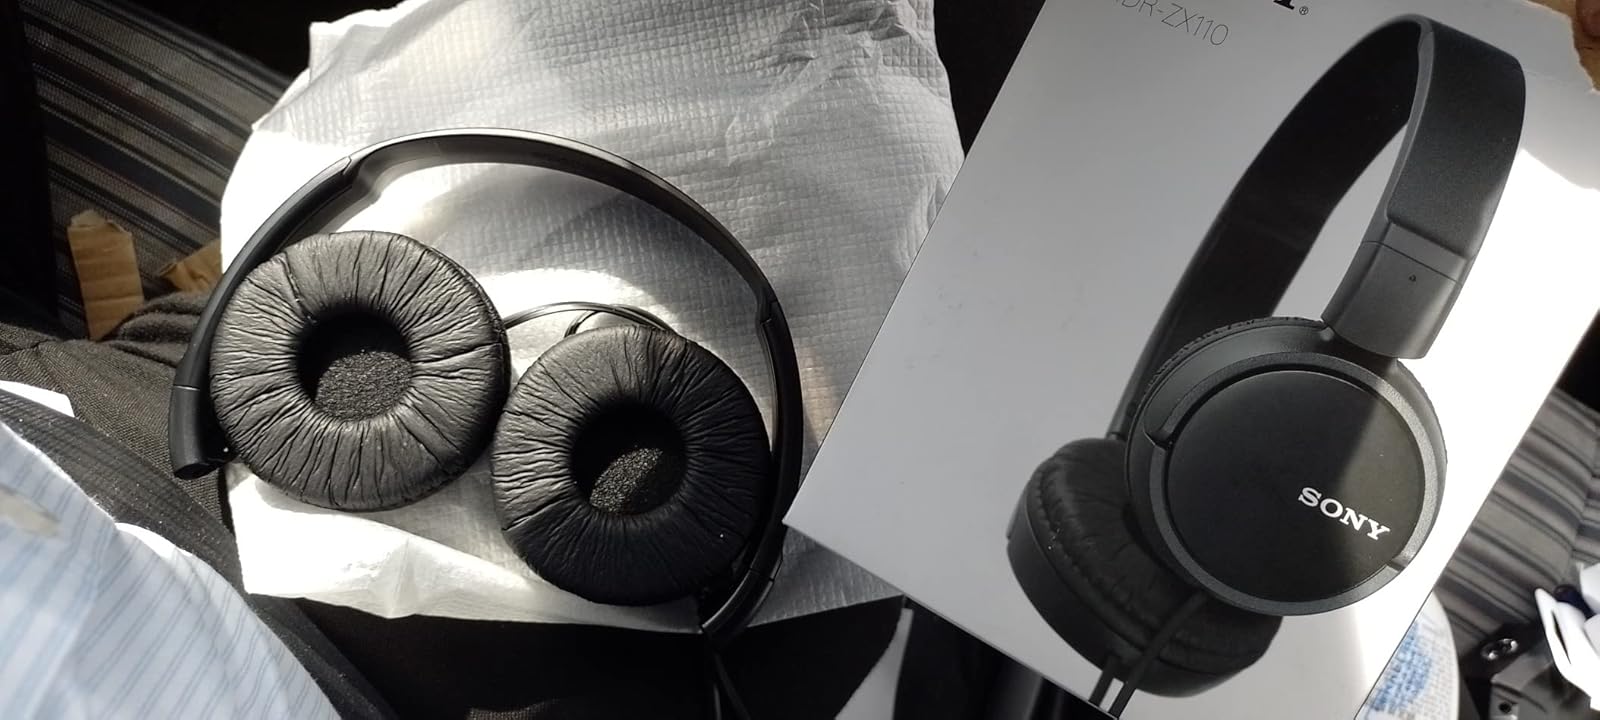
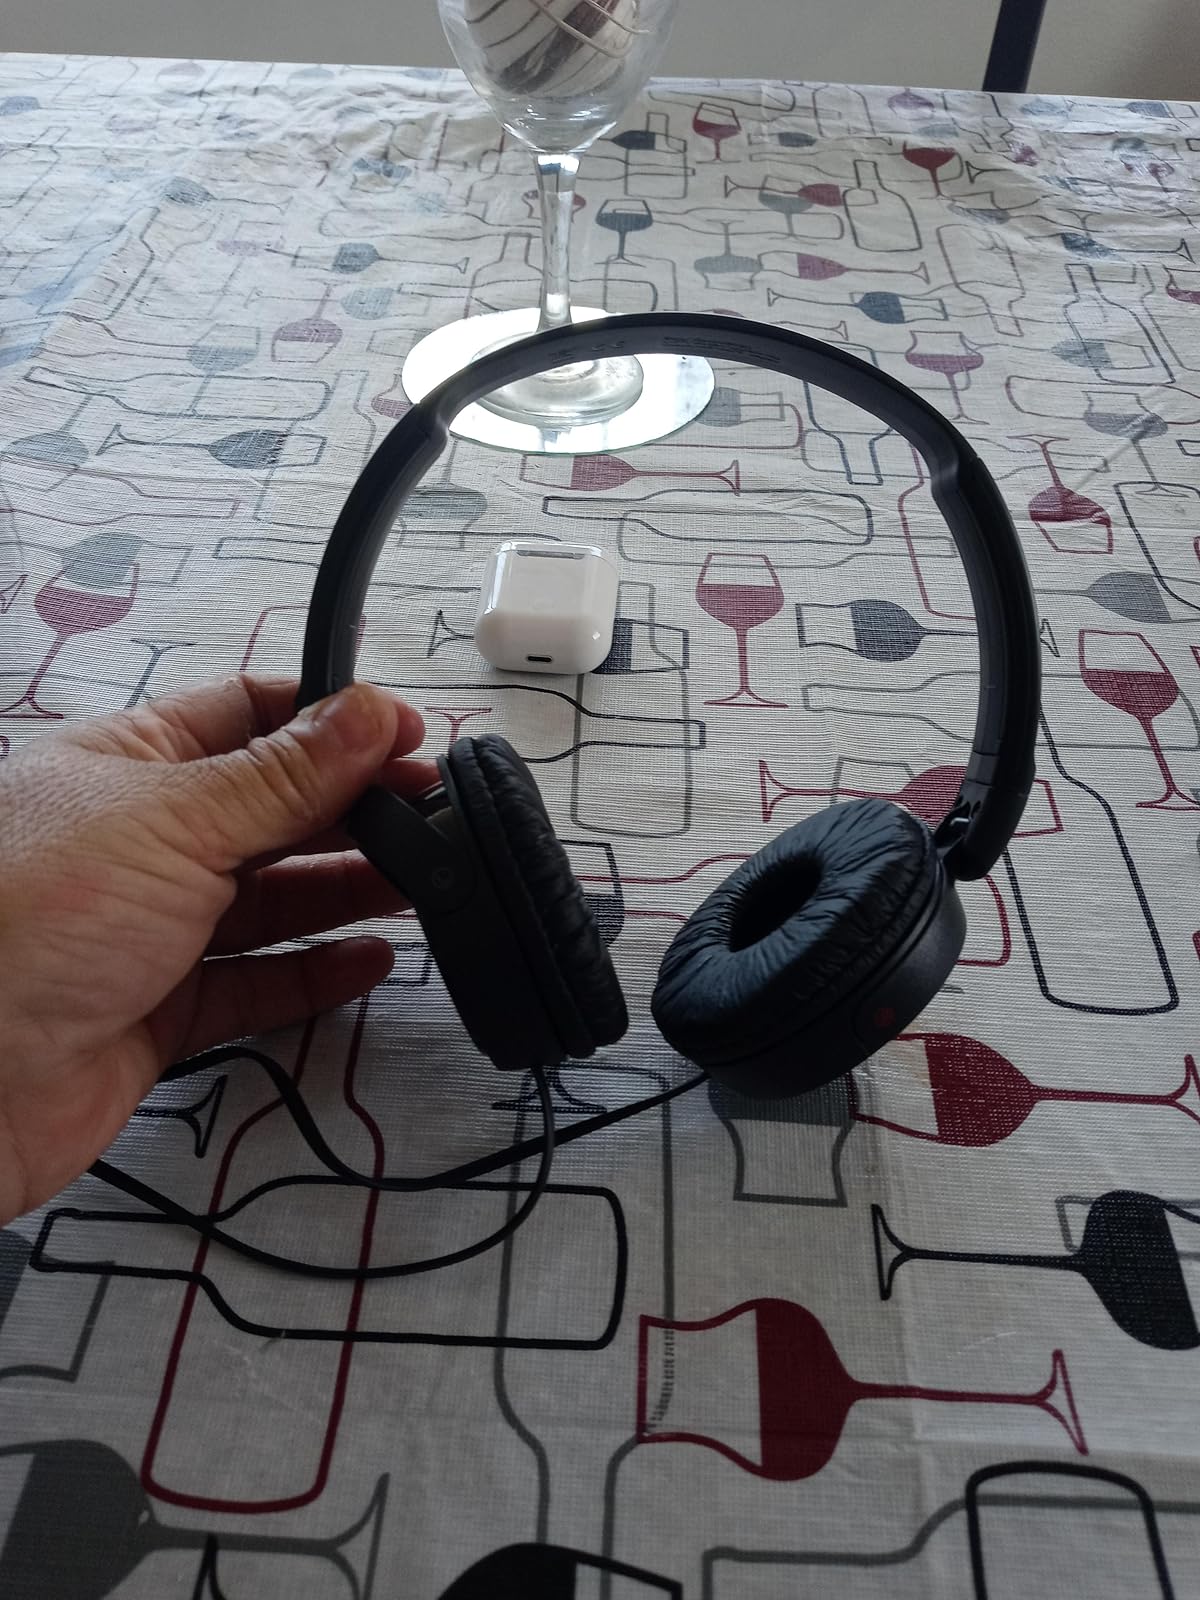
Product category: headphones
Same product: yes